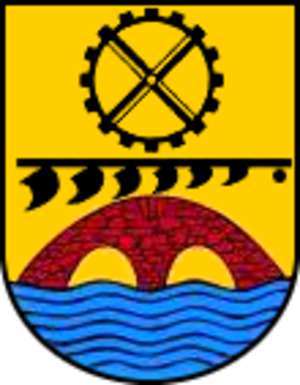
Obergurig est une commune de Saxe, située dans l'arrondissement de Bautzen, dans le district de Dresde.